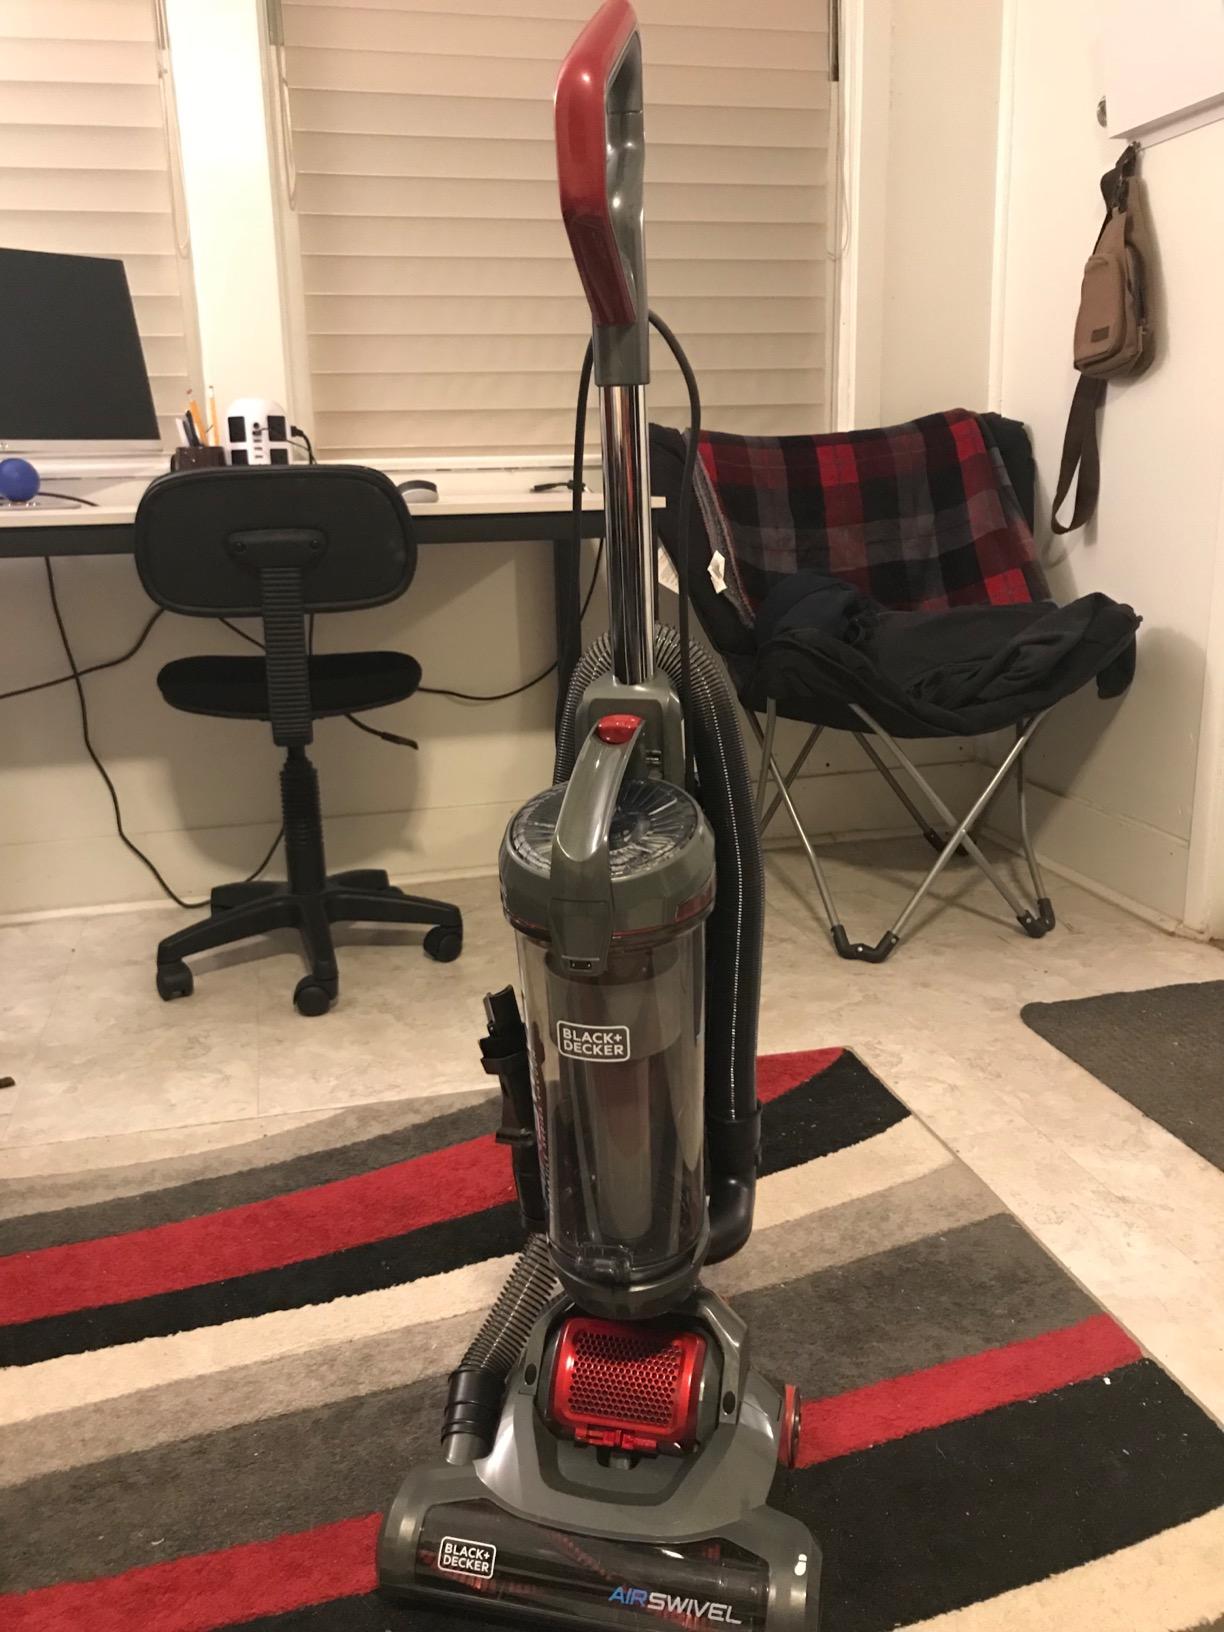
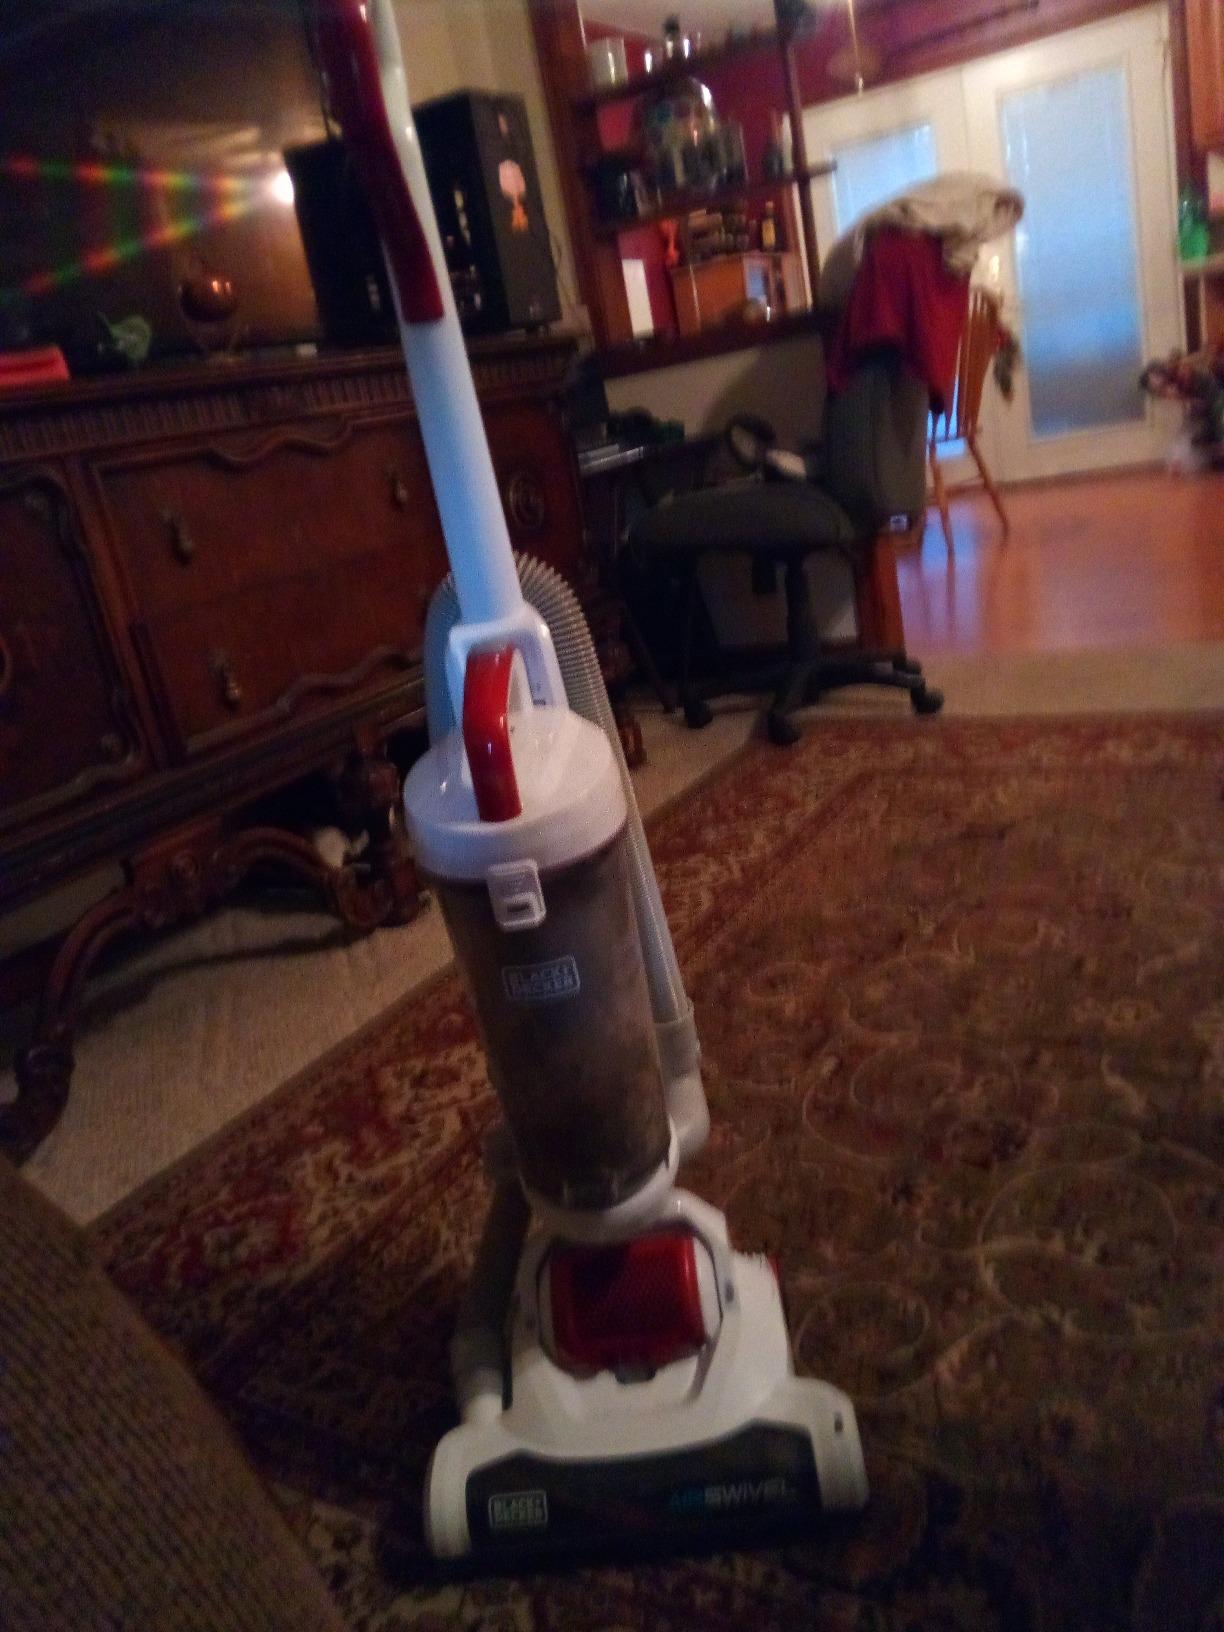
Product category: items_vacuum
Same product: no